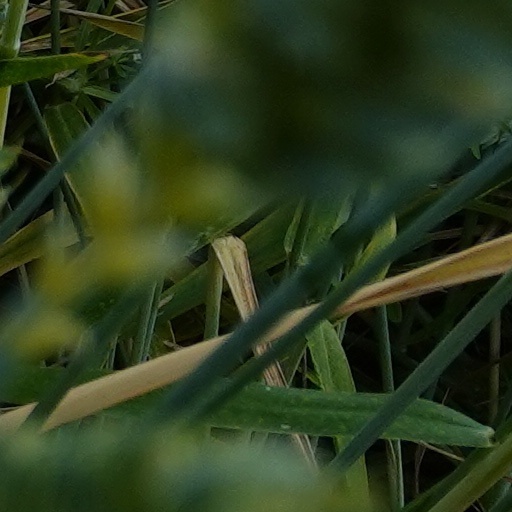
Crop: wheat